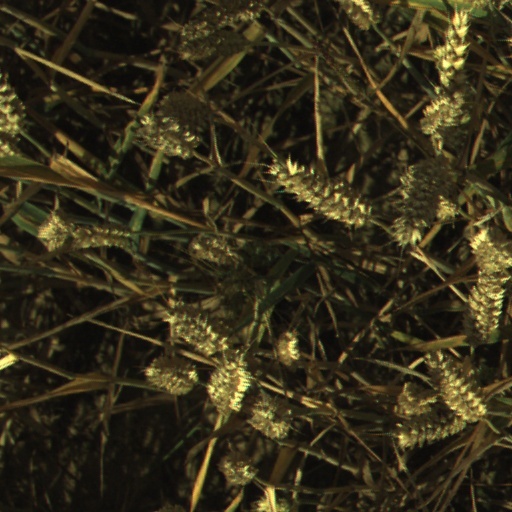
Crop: wheat